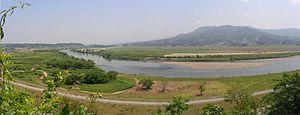
Hiraizumi est un bourg du district de Nishiiwai, situé dans la préfecture d'Iwate, au Japon.